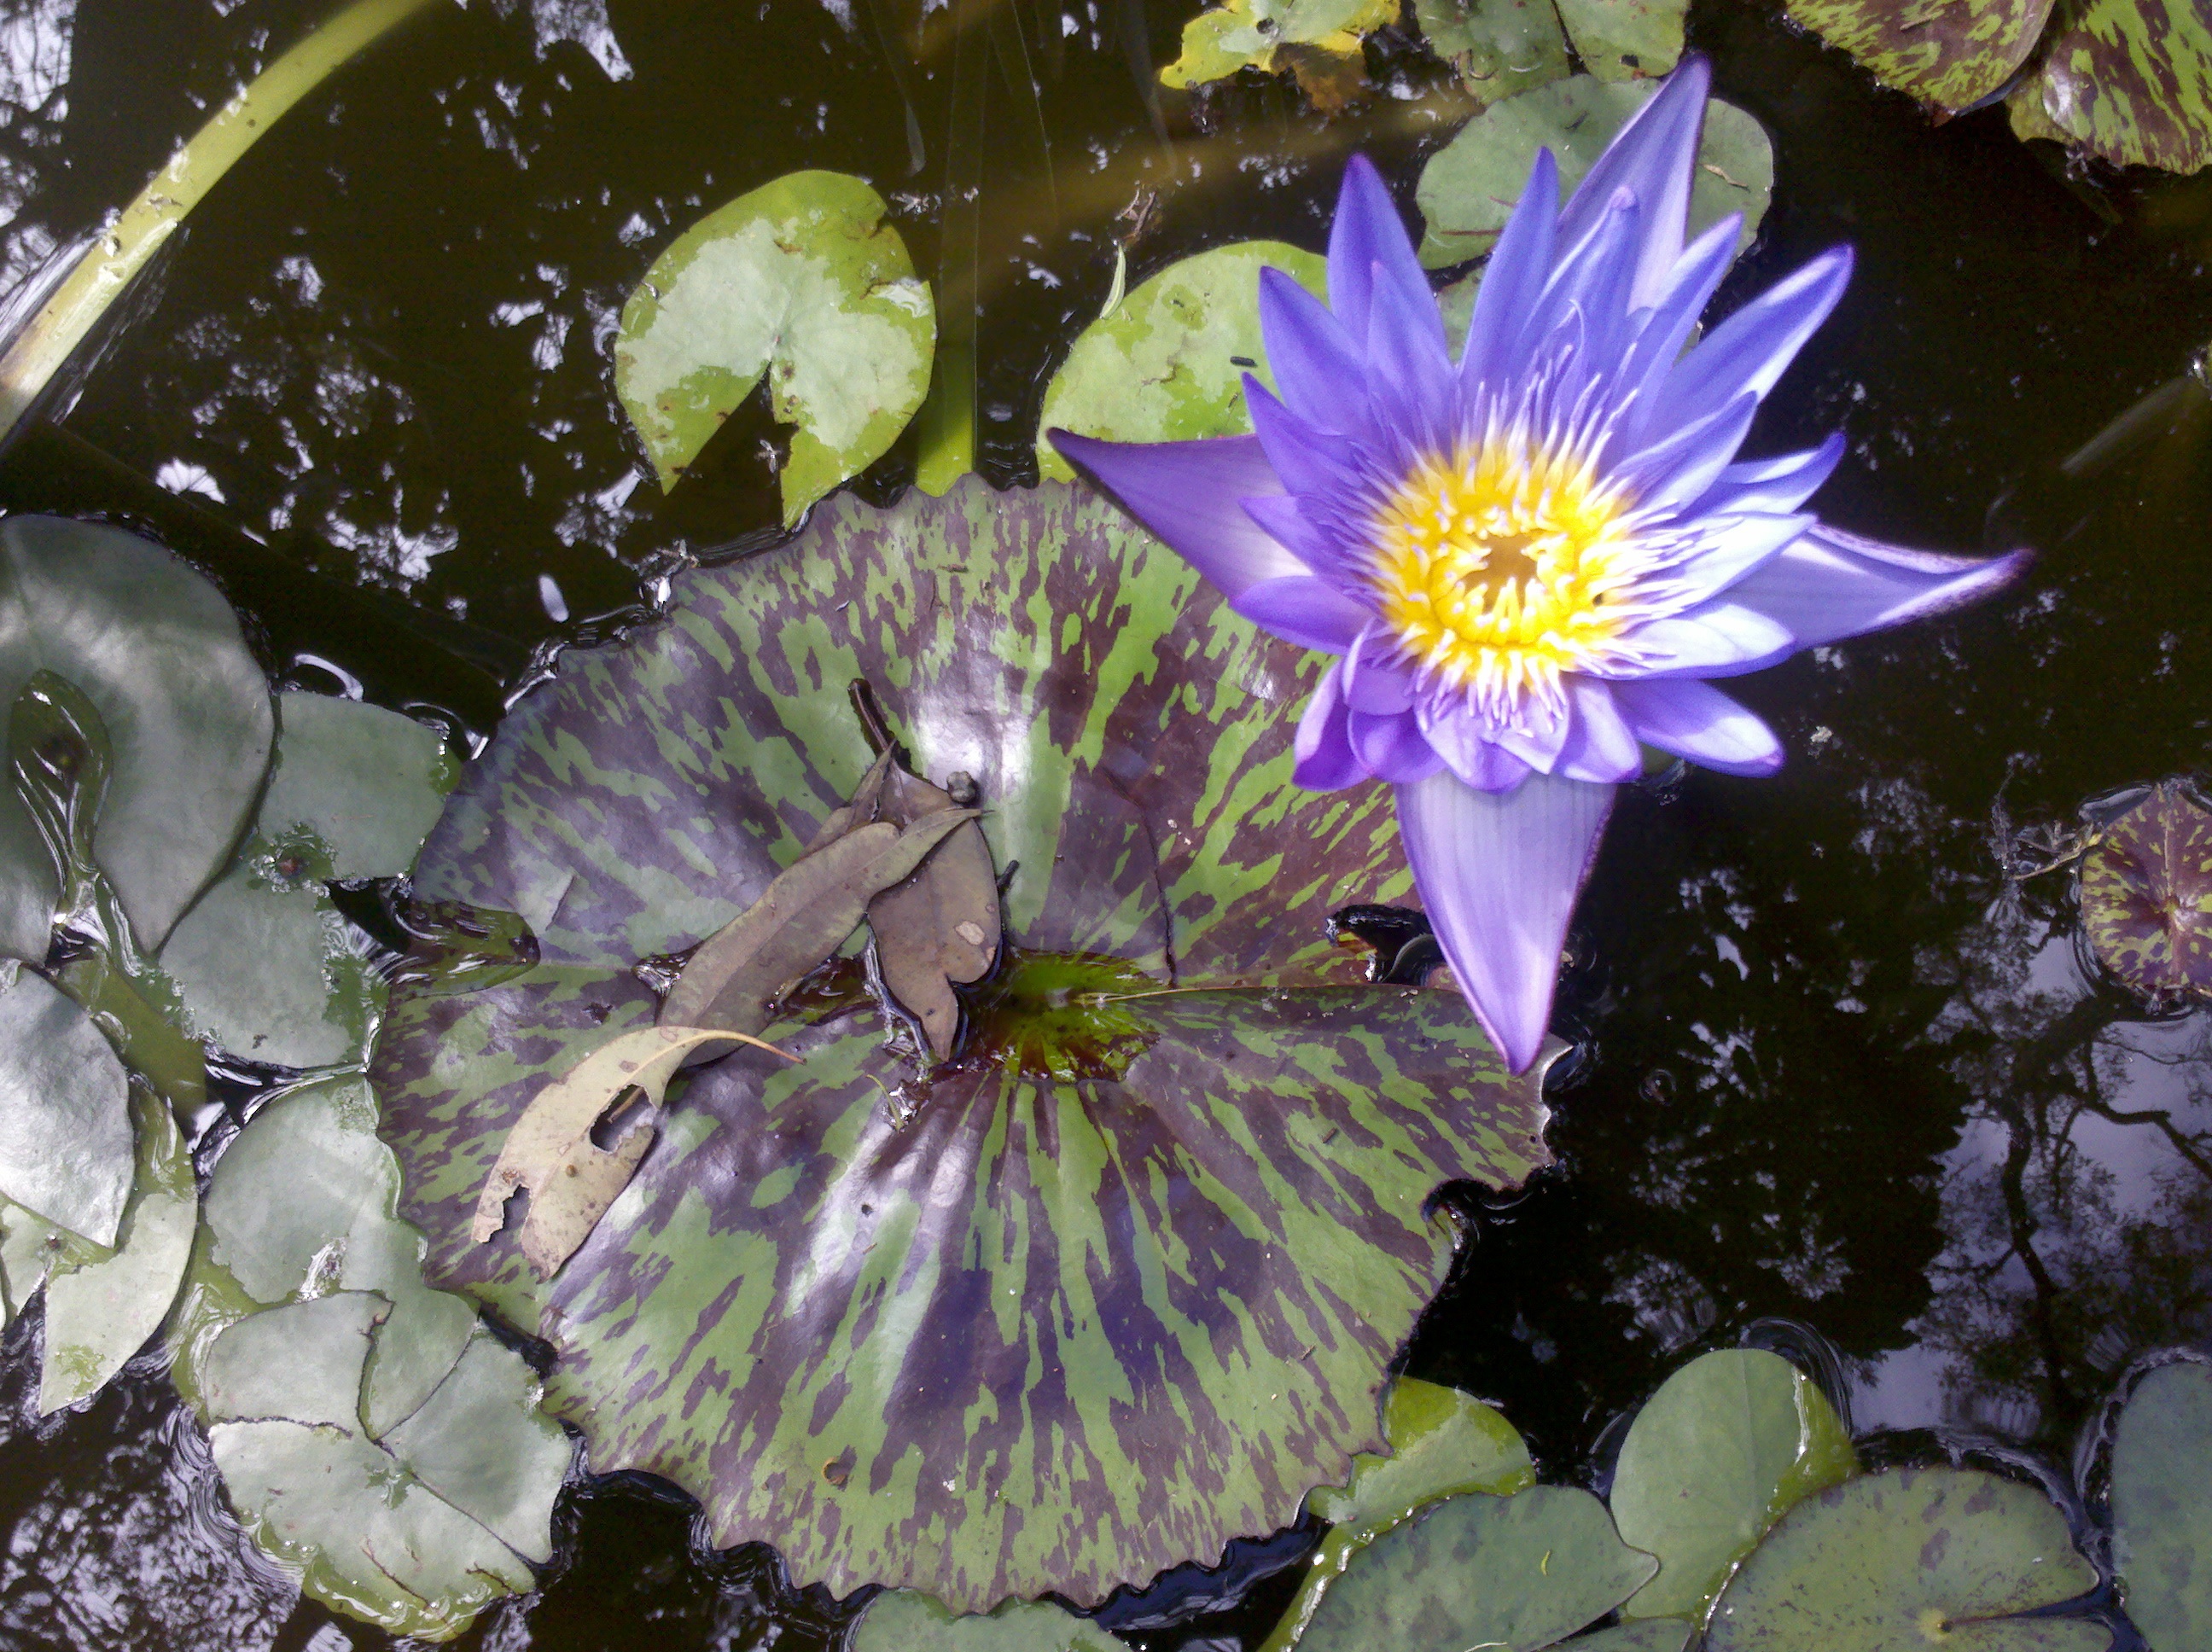
blossom, plant, flower, petal, botany, aquatic plant, flora, wildflower, macro photography, flowering plant, land plant, passion flower family